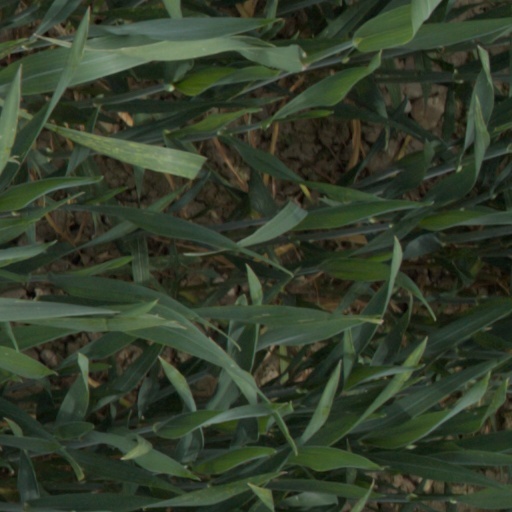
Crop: wheat